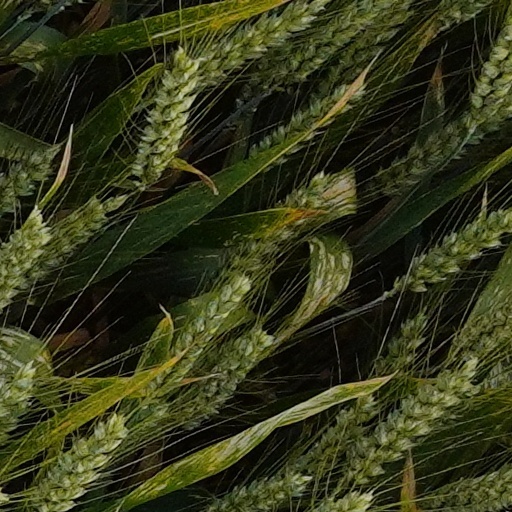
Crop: wheat